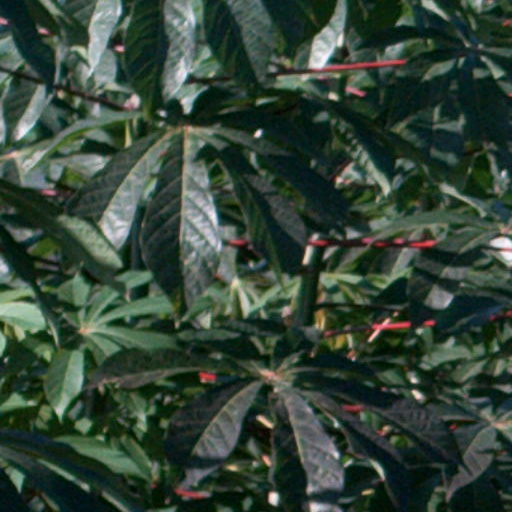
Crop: cassava